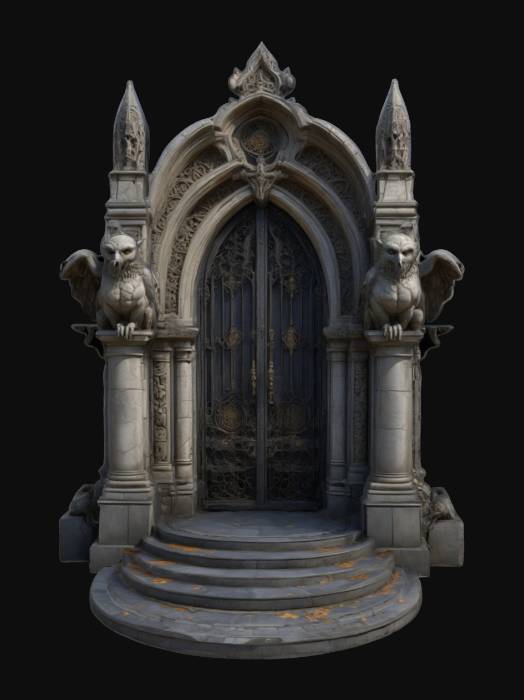
미적 점수 (1~10점): 7